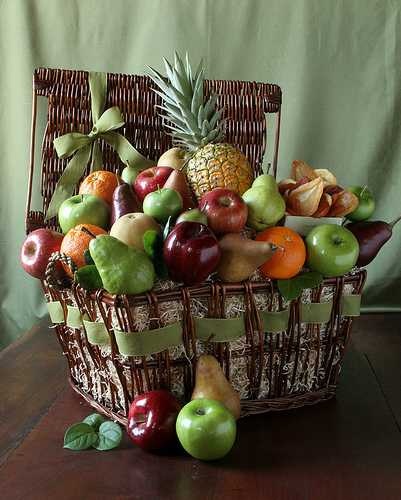
Label: Pineapple